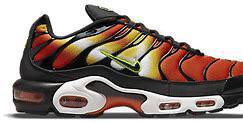
Brand: Nike
Model: Tuned 1 Essential